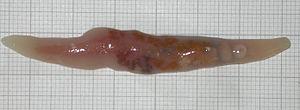
Un trématode Botulus microporus, spécimen géant de parasite trouvé dans l'intestin d'un cavalo.
Les trématodes forment une classe au sein du phylum des plathelminthes.
Cette page a pour objet de présenter un arbre phylogénétique des Platyhelminthes, c'est-à-dire un cladogramme mettant en lumière les relations de parenté existant entre leurs différents groupes, telles que les dernières analyses reconnues les proposent. Ce n'est qu'une possibilité, et les principaux débats qui subsistent au sein de la communauté scientifique sont brièvement présentés ci-dessous, avant la bibliographie.